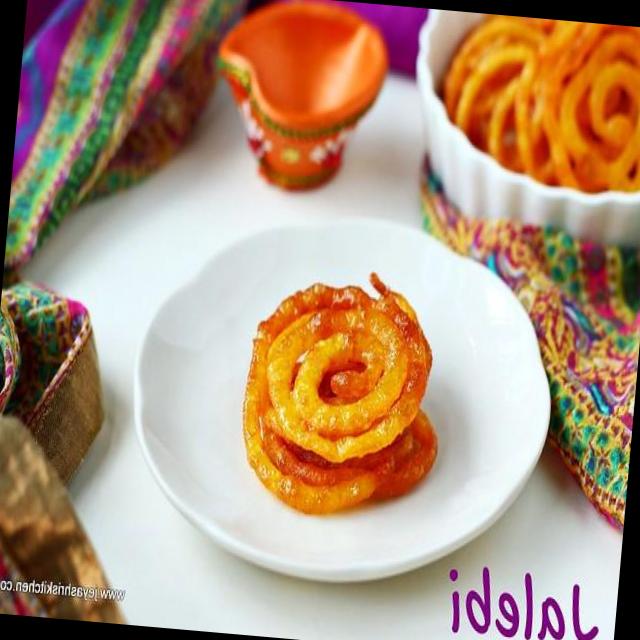
Dish: jalebi